Hayden Mullins

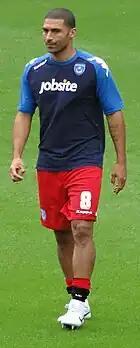
Mullins in Portsmouth colours in 2011

On 25 January 2009, Mullins joined Portsmouth on a three-and-a-half-year contract. He started the 2010 FA Cup final in an unfamiliar left-back role as Portsmouth were narrowly beaten 1–0 by Chelsea.